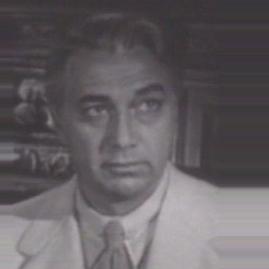
Age: 46